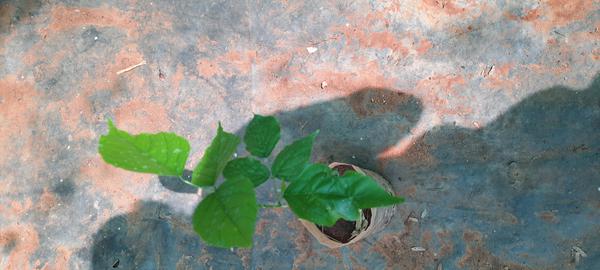
Plant: Honge